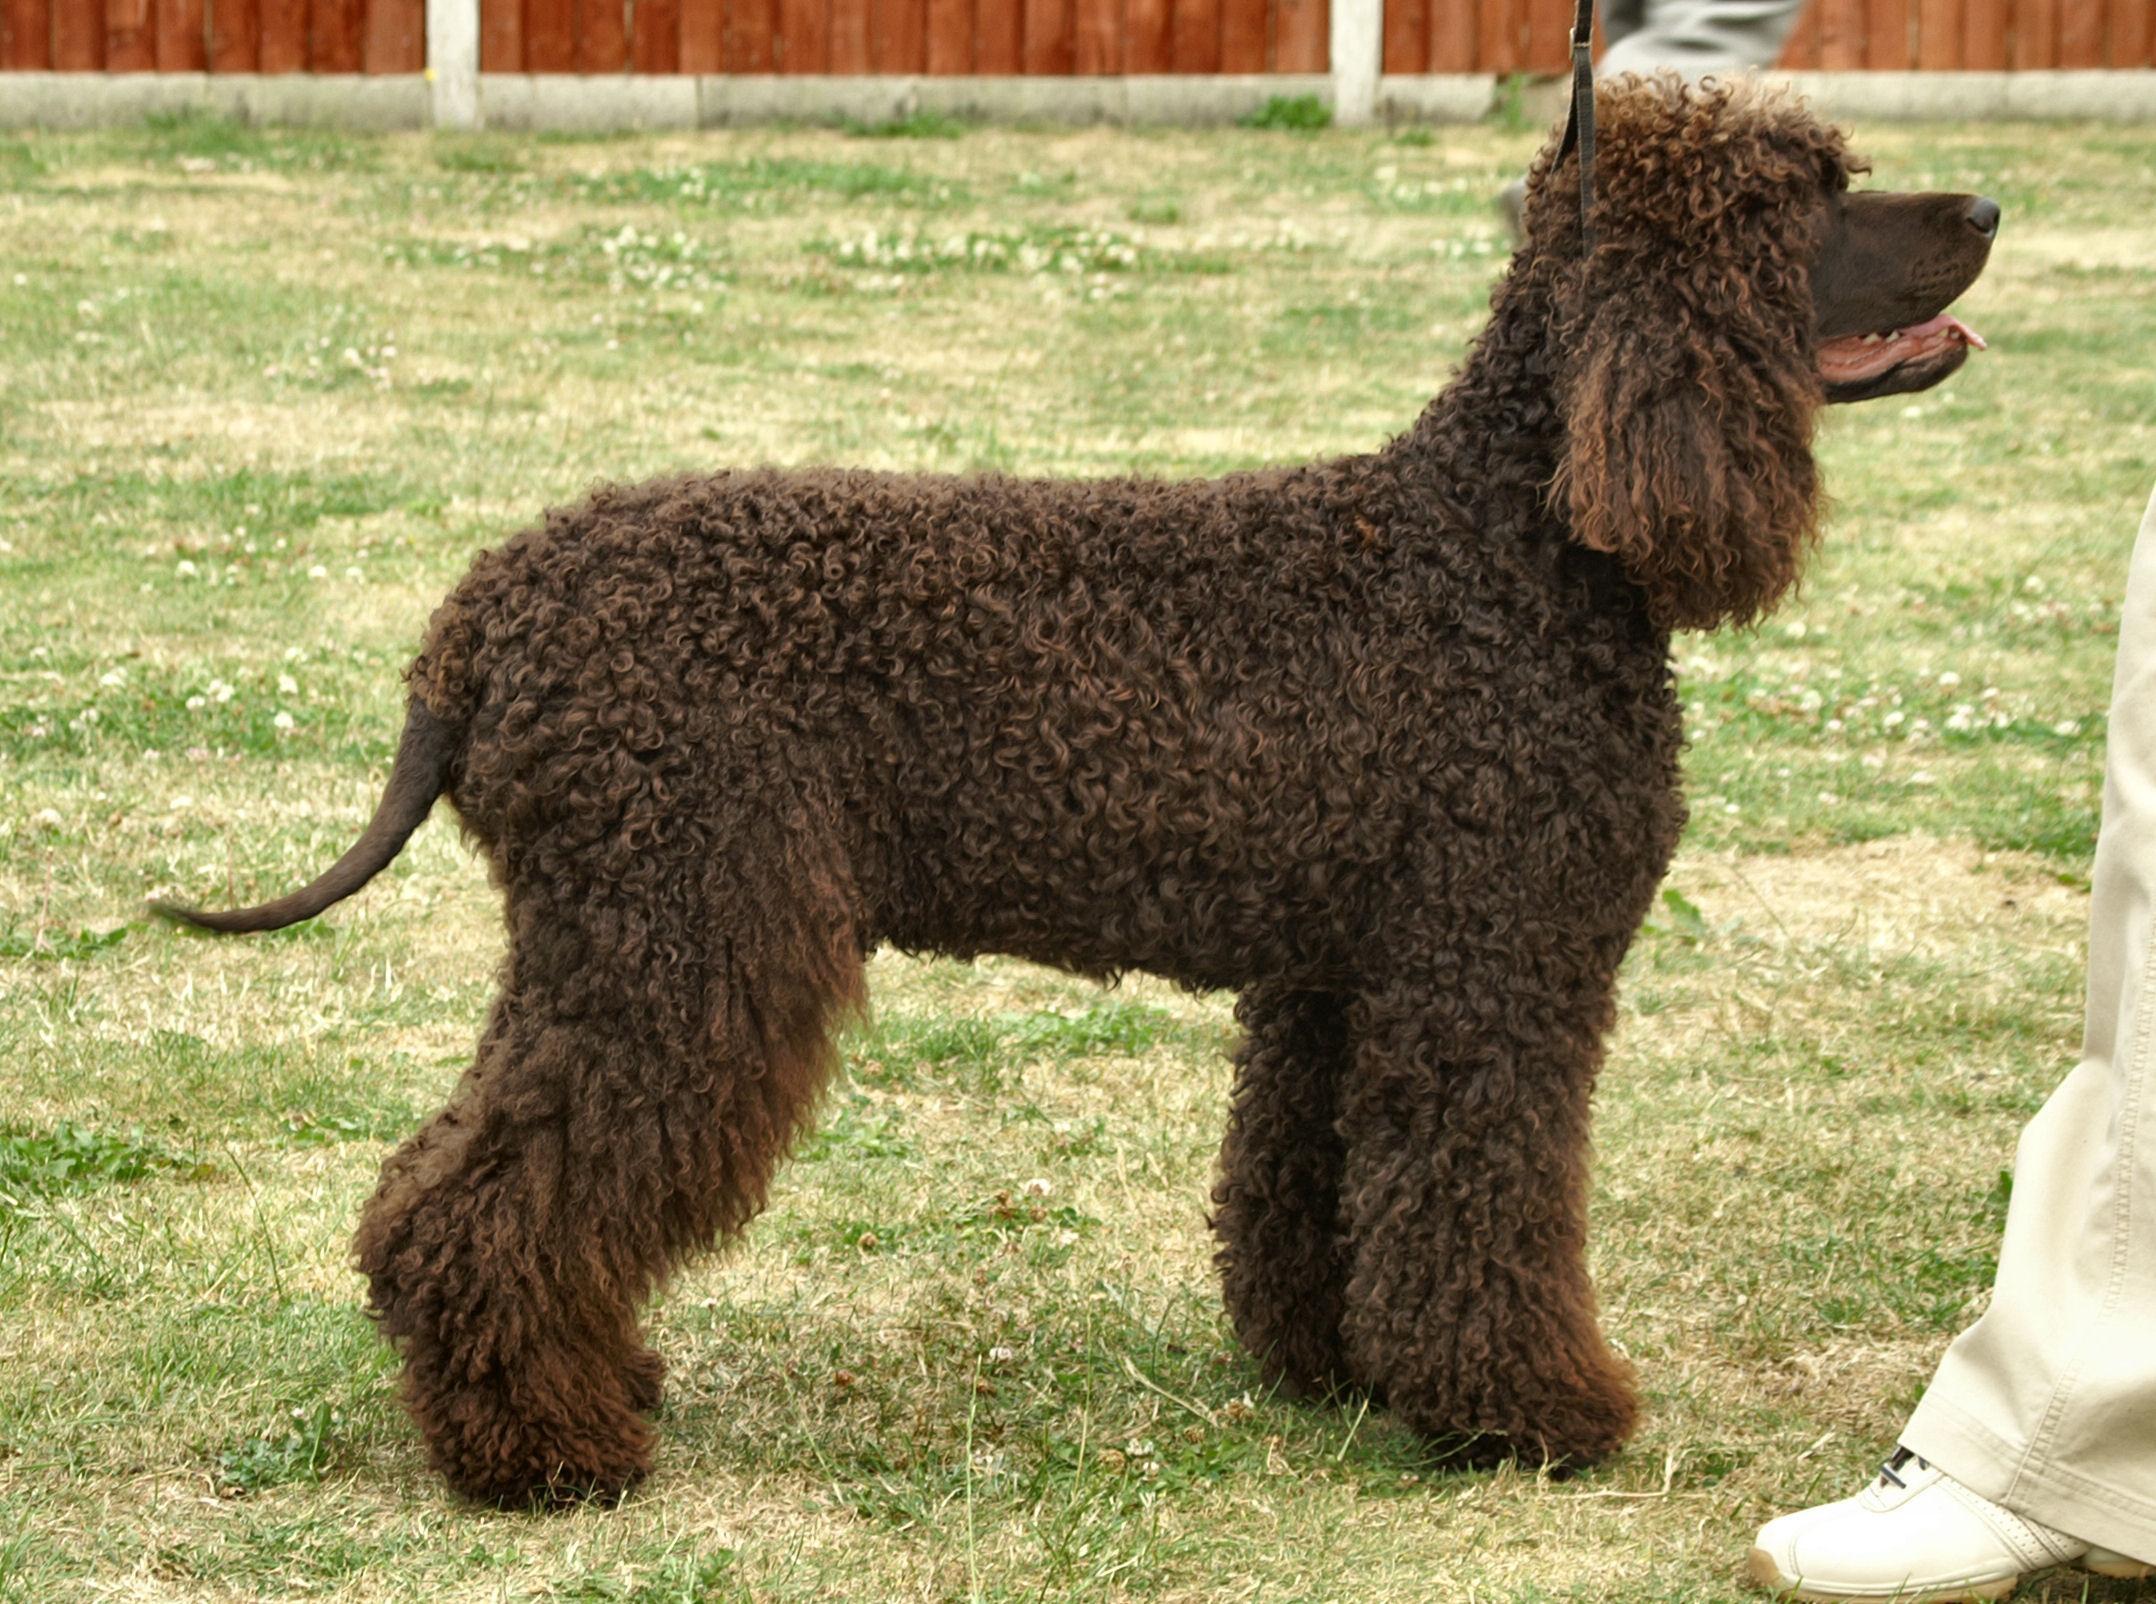
Irish_water_spaniel